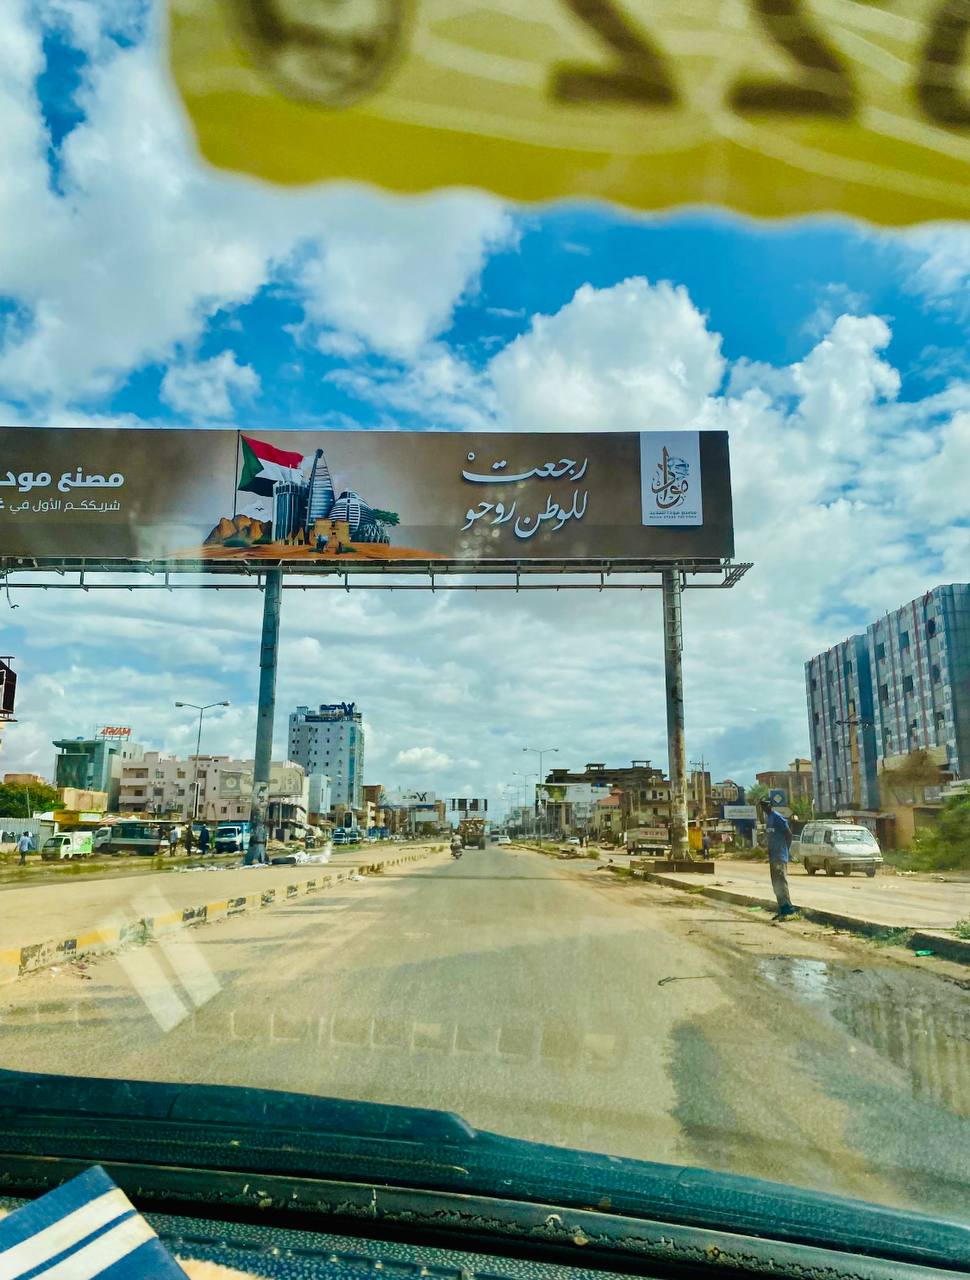
الوصف بالفصحى: لافتة فوق أحد الشوارع
الوصف بالعامية السودانية: لافتة فوق في الشارع
التصنيف: Urban & City Life